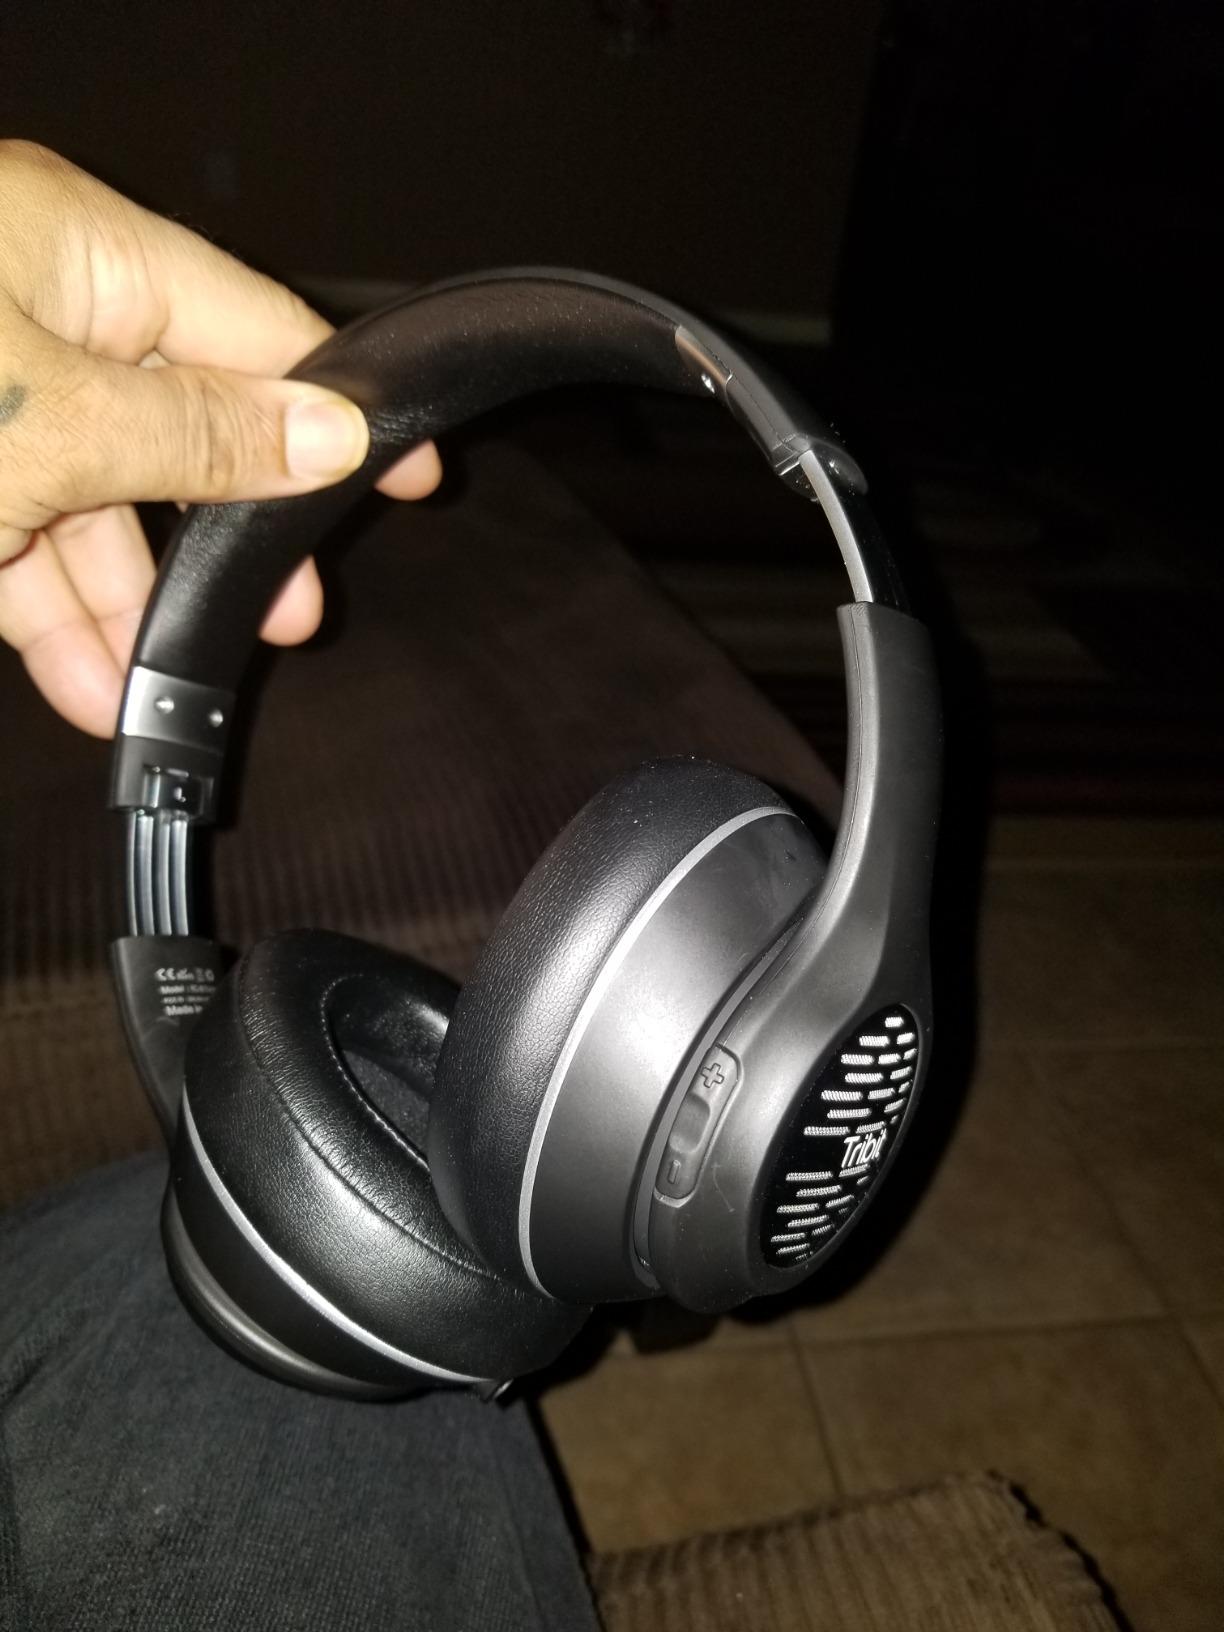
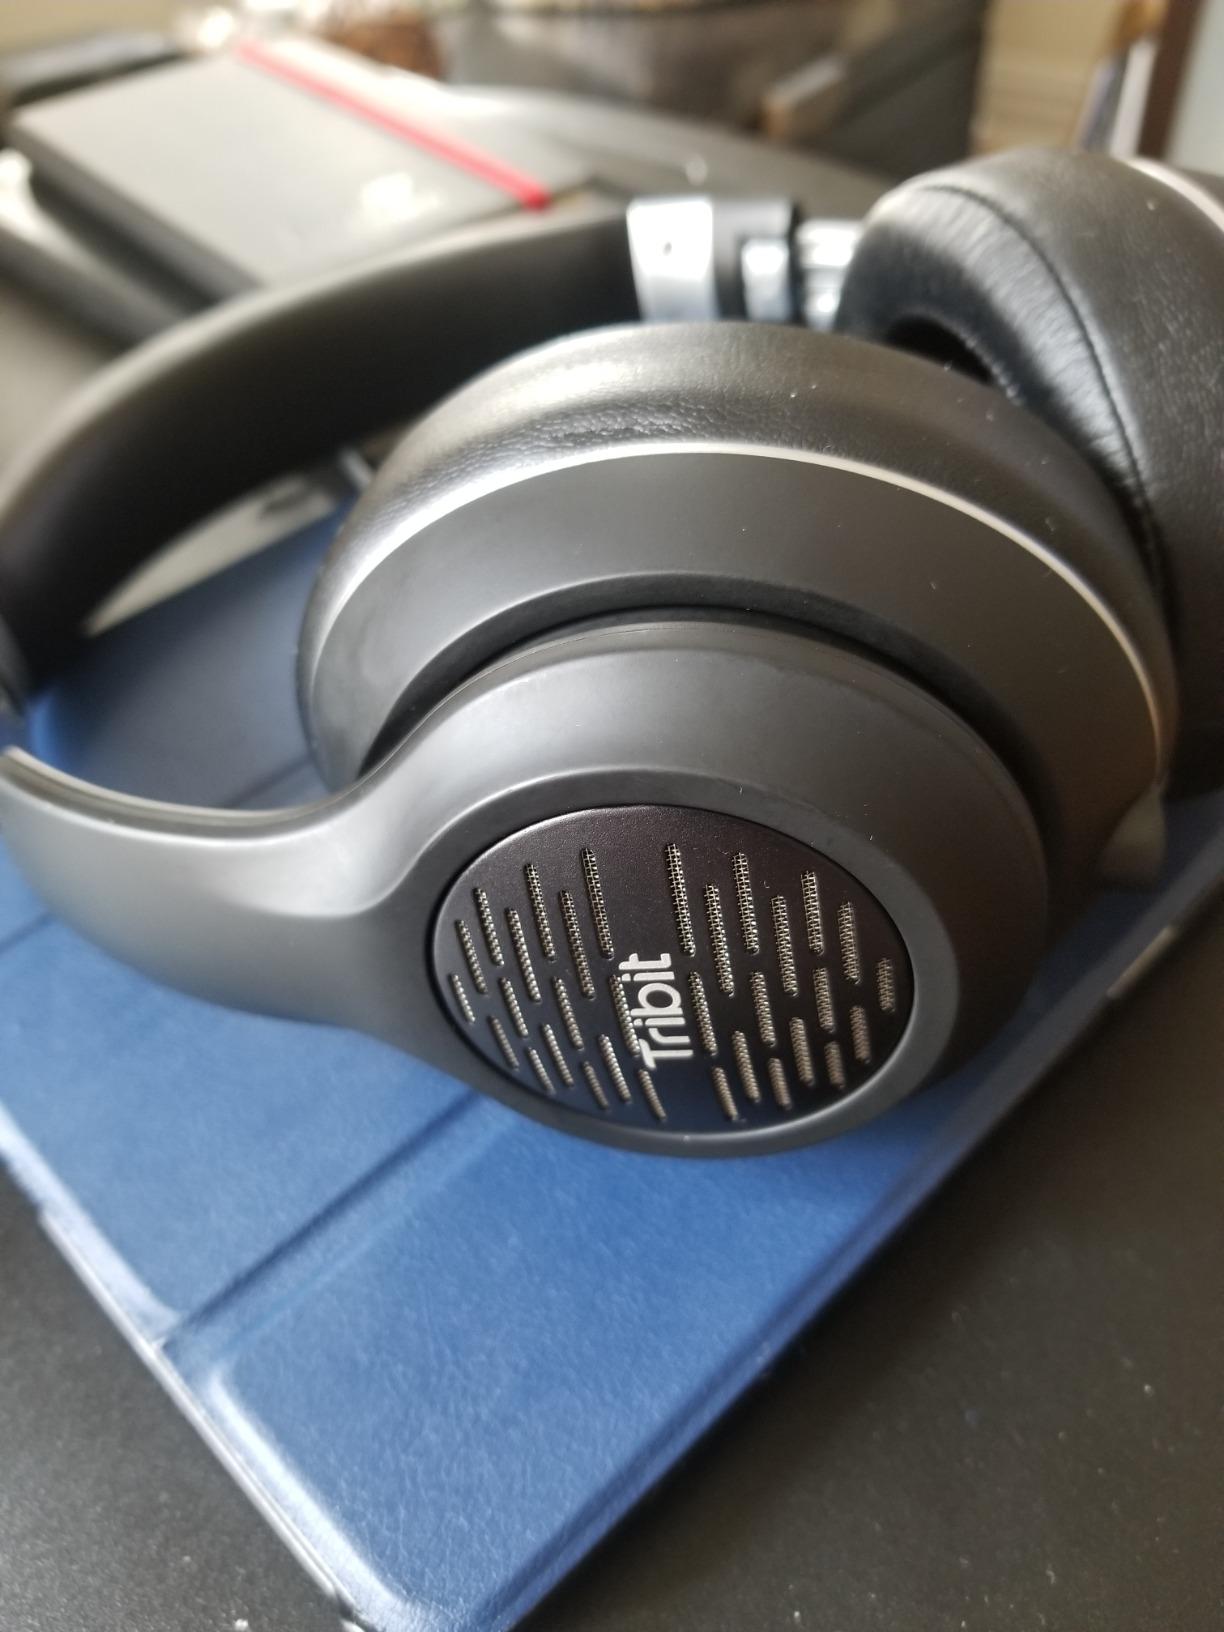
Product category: headphones
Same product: yes